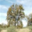
Label: oak_tree